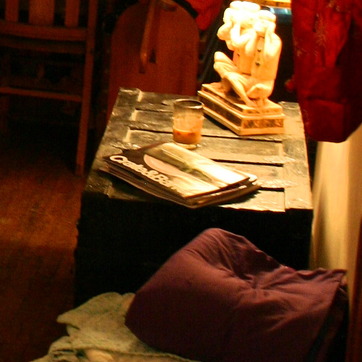
Material: paper